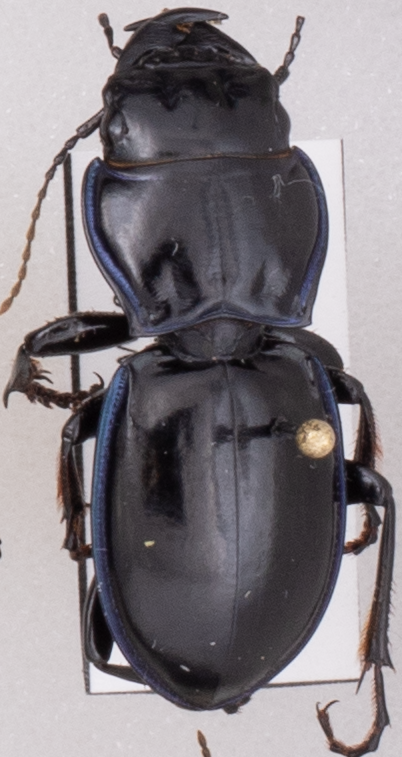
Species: Pasimachus elongatus
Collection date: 2022-06-22
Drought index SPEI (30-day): -0.998
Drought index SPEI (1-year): -1.466
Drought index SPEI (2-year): -1.45